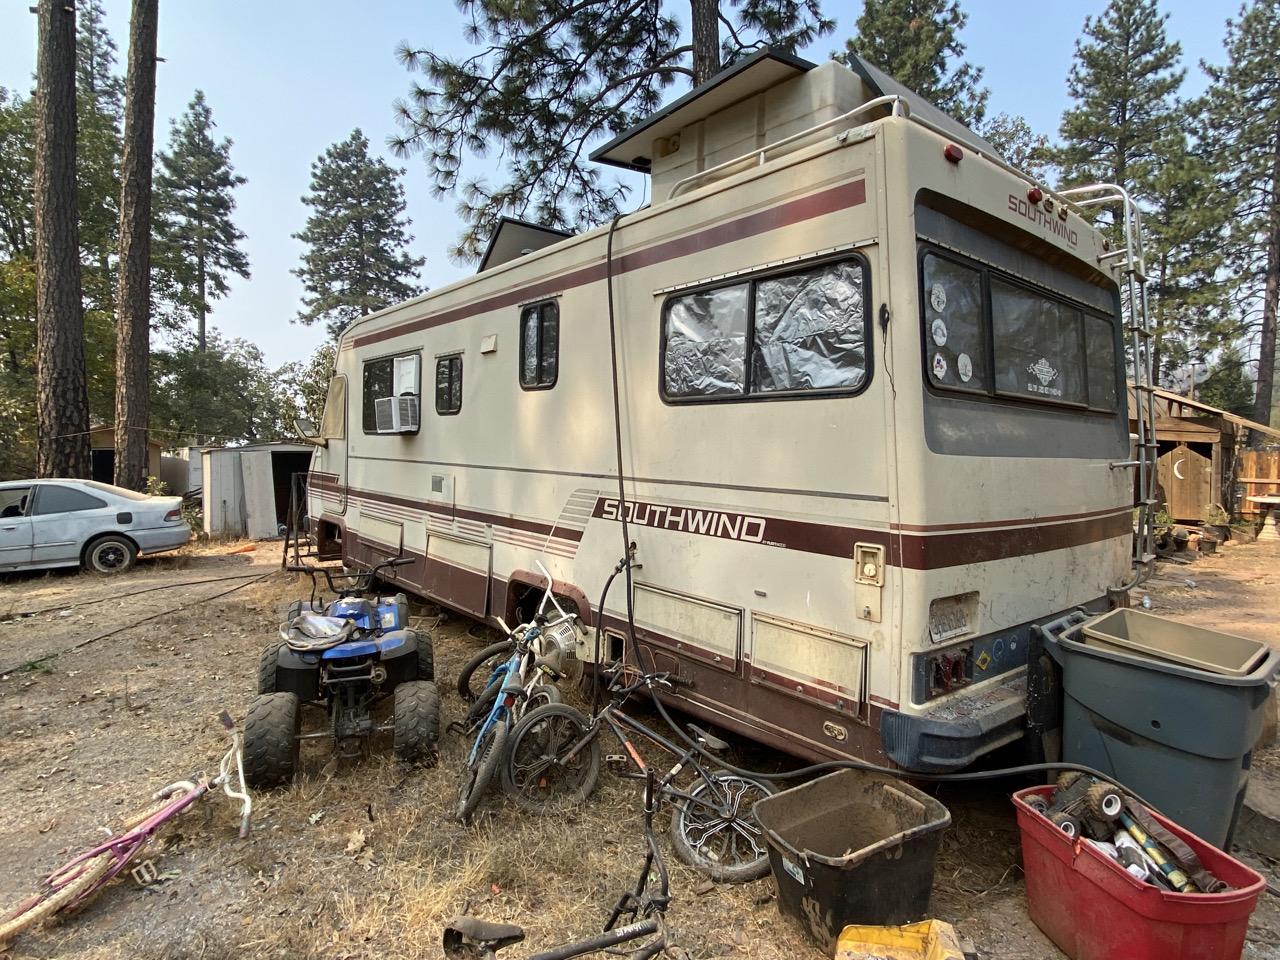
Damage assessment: no_damage